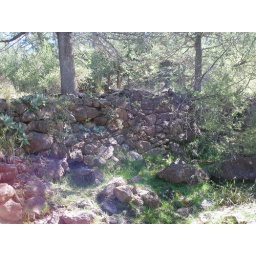
Everywhere we found trincheras, ancient walls to retain soil and water for farming in the thin Sierra Madre soil.